Archangelos, Laconia

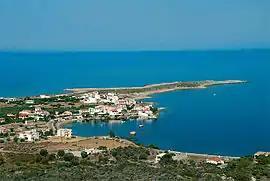
Archangelos

Archangelos is a fishing village in Laconia in the south-eastern Peloponnese. It is part of the community Daimonia within the municipal unit Asopos.